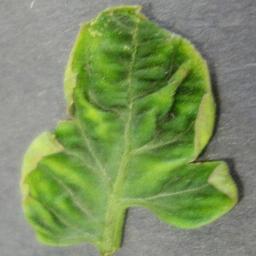
Label: Tomato___Tomato_Yellow_Leaf_Curl_Virus